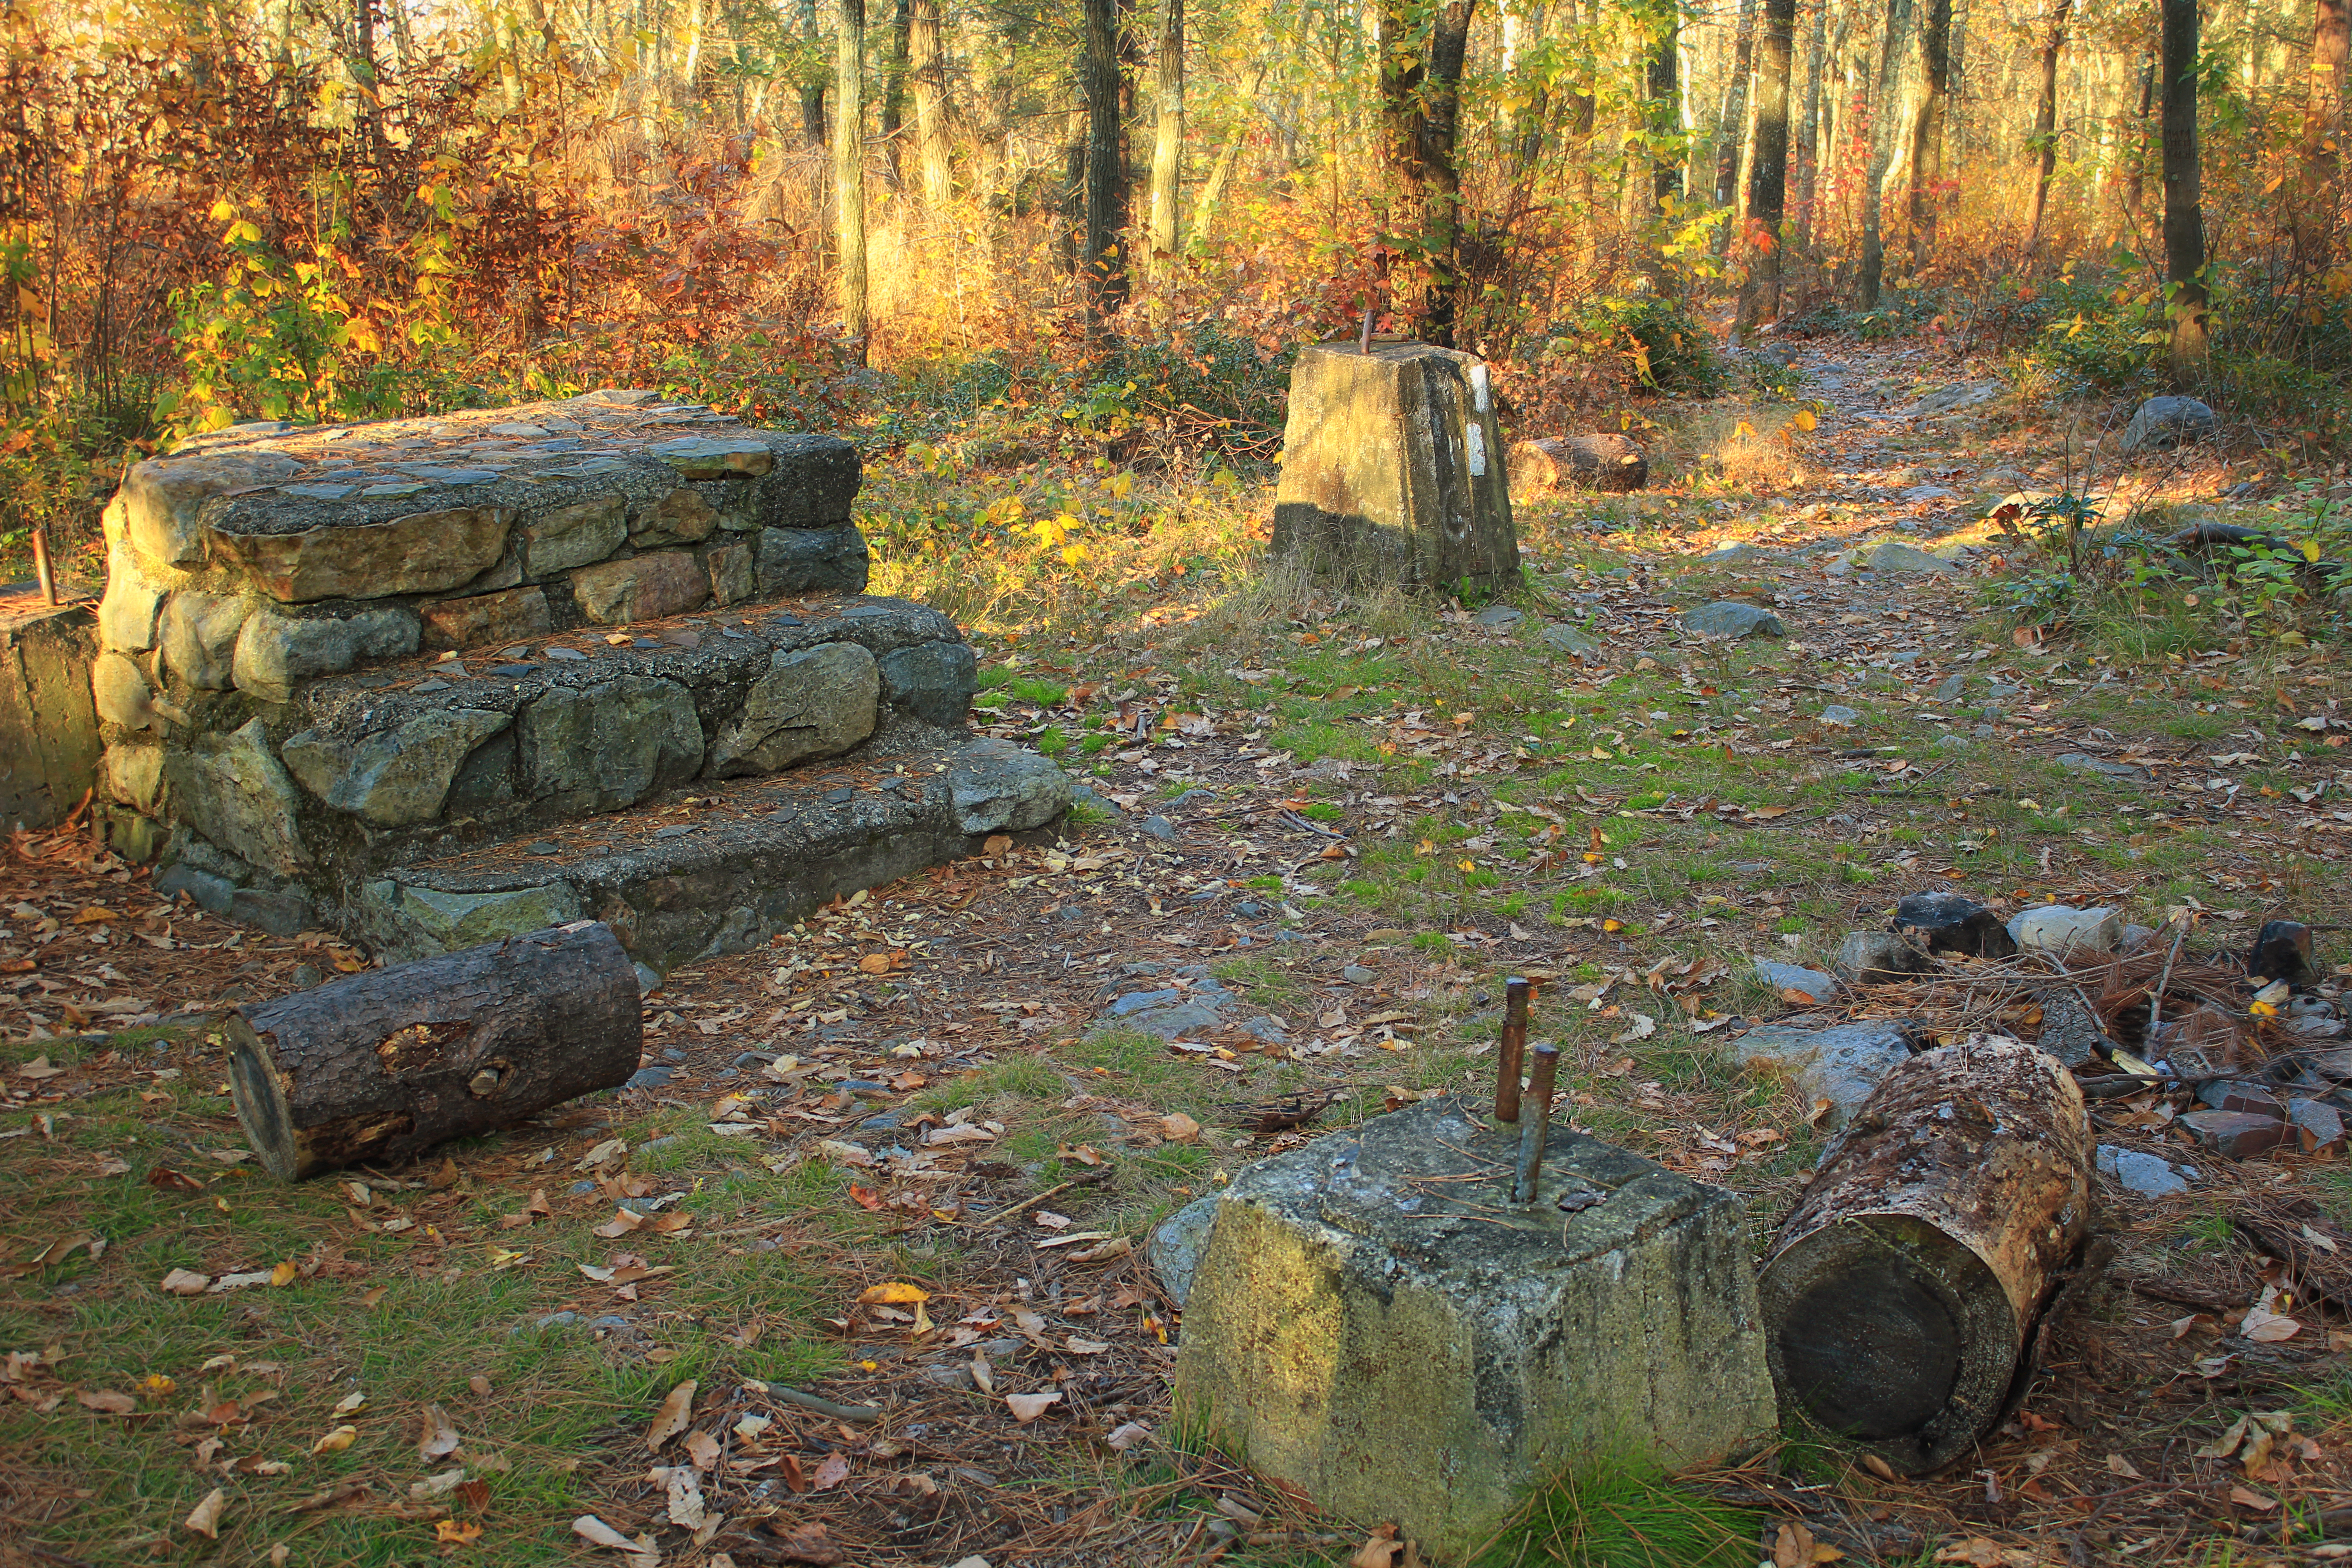
tree, forest, rock, wilderness, hiking, trail, lookout, autumn, cemetery, season, grave, creativecommons, logs, ruins, monroecounty, blazes, foundation, pennsylvania, leaflitter, bluemountain, kittatinnymountain, appalachiantrail, boulder, mtminsi, mountminsi, firetower, lookouttower, firelookout, woodland